List of Pittsburgh Pirates team records

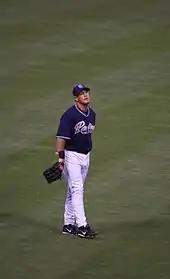
A baseball player wearing a white uniform standing in the field.

These are records of Pirates teams with the best and worst performances in particular statistical categories during a single season.